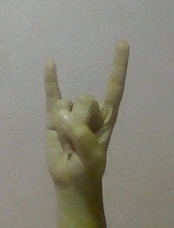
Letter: la